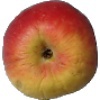
Label: red_yellow_apple